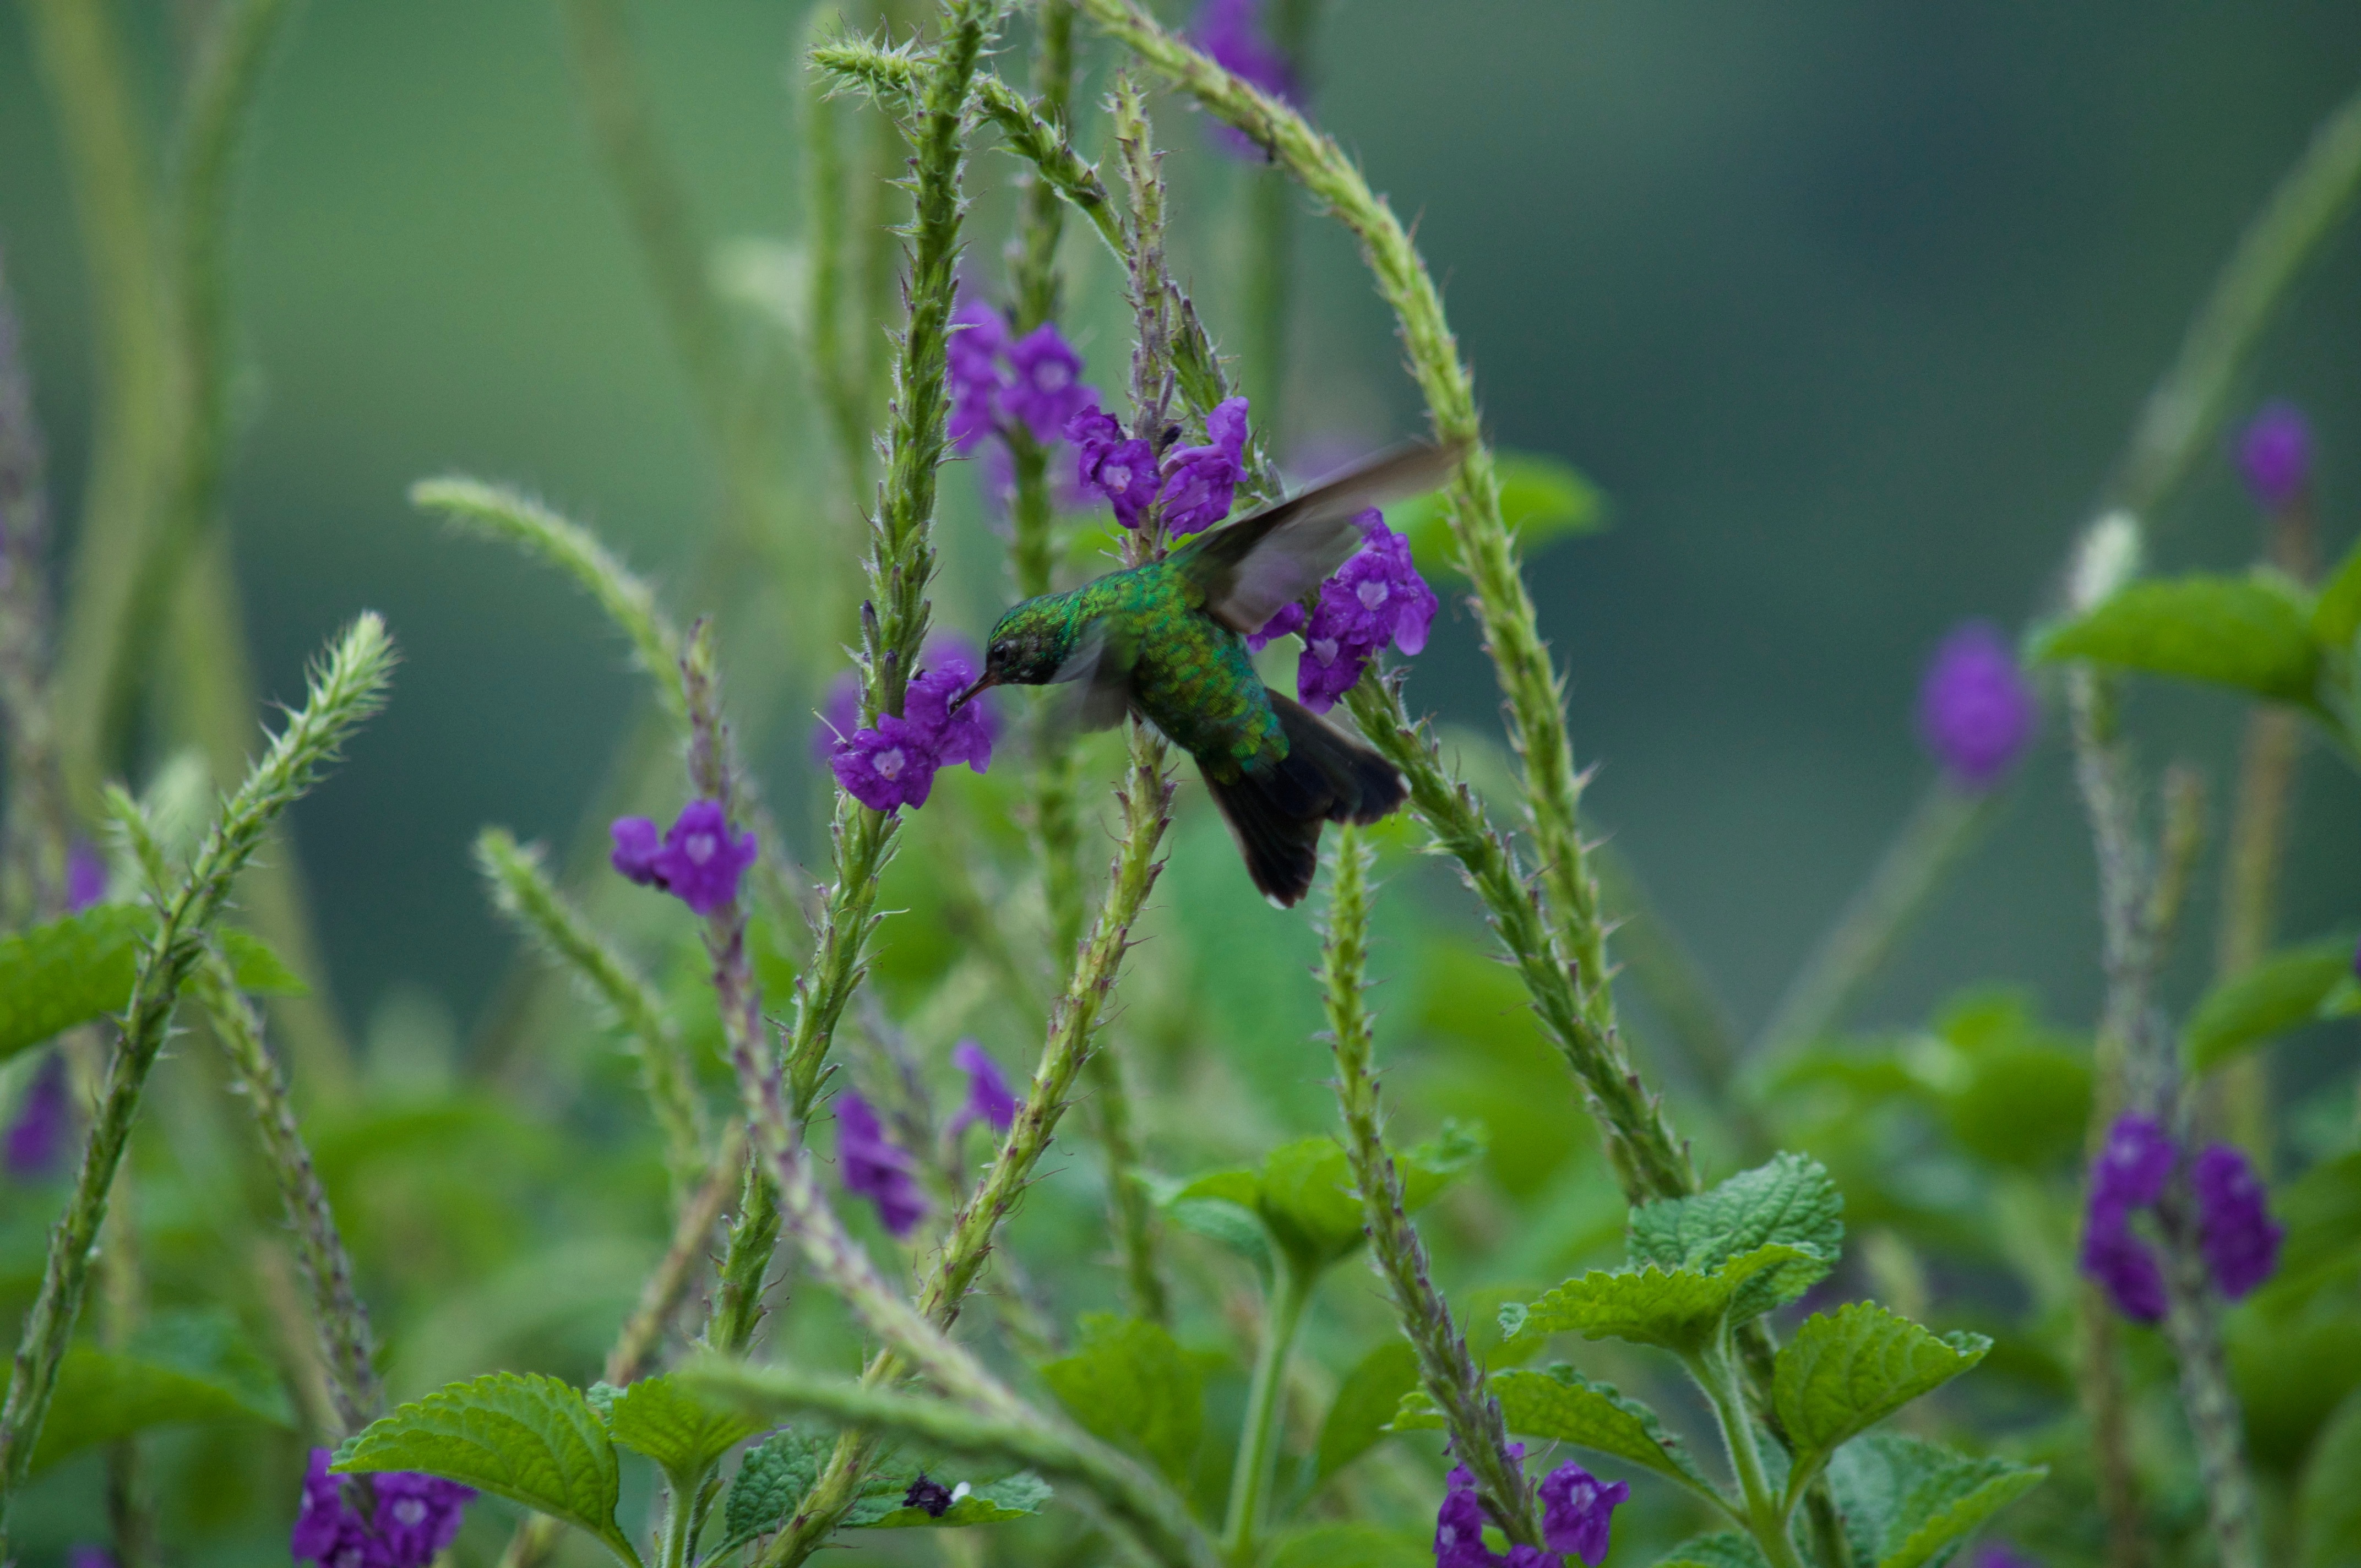
nature, plant, meadow, flower, green, herb, botany, flora, wildflower, macro photography, flowering plant, annual plant, land plant